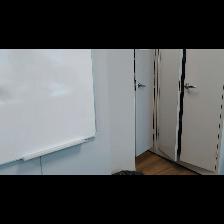
Label: NonHuman